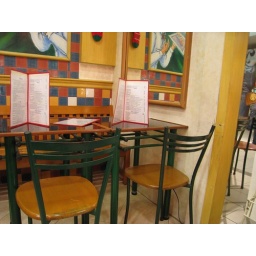
colorful tables and chairs in the cafe